Pataskala Presbyterian Church

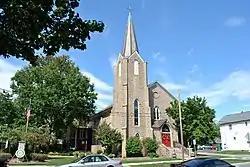

Pataskala Presbyterian Church is a historic church at Atkinson and Main Streets in Pataskala, Ohio. It was built in 1868 and added to the National Register in 1983. It is the oldest church building in Pataskala that is still used as a church.